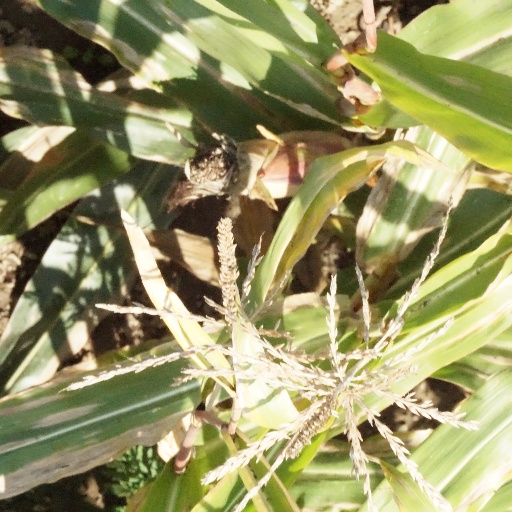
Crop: maize; corn